Vinateros (Madrid Metro)

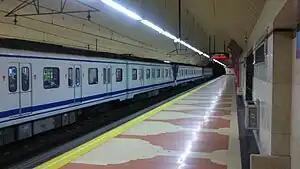

Vinateros is a station on Line 9 of the Madrid Metro, serving the Vinateros "barrio". It is located in fare Zone A.